Chinese restaurant

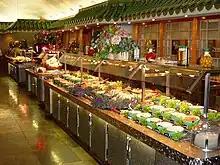
Buffet-style servings at a Mandarin all-you-can-eat Chinese restaurant in Ontario

The first Chinese restaurants in Canada were established in Western Canada and the Canadian Prairies by Chinese labourers working on the Canadian Pacific Railway in the 19th century. Due to common anti-Chinese sentiment at the time, many Chinese immigrants were unable to work in businesses that were not restaurants or laundromats, leading to the common establishment of the former. The number of Chinese restaurants in Canada grew due to increased immigration to Canada in the mid-20th century following the repeal of the Chinese Immigration Act, 1885.